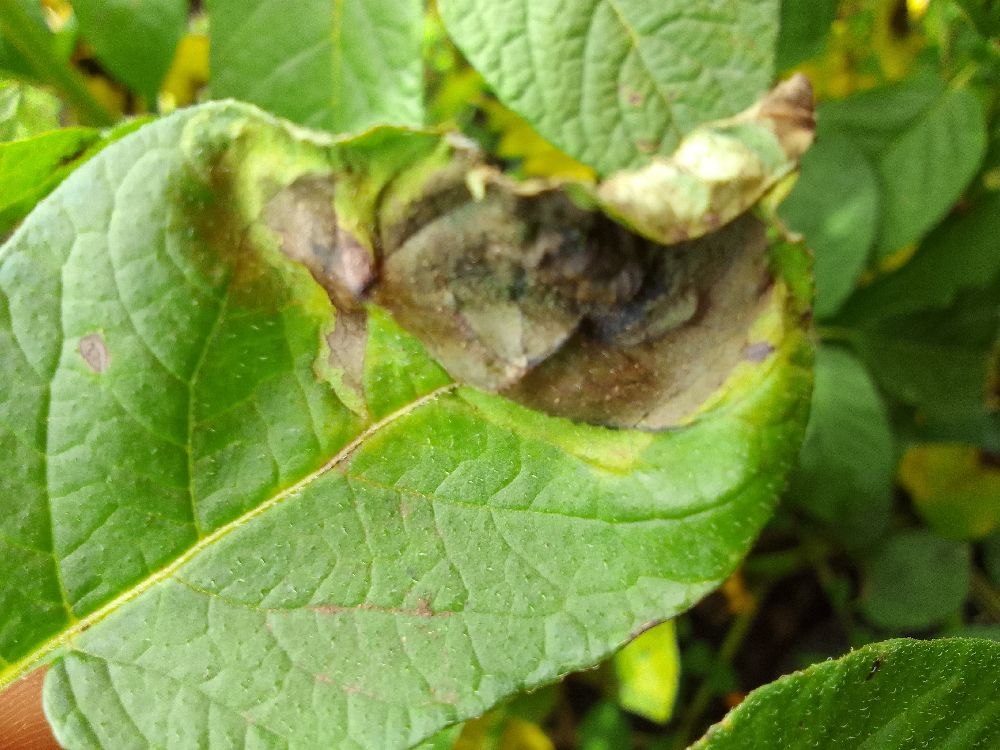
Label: Late blight